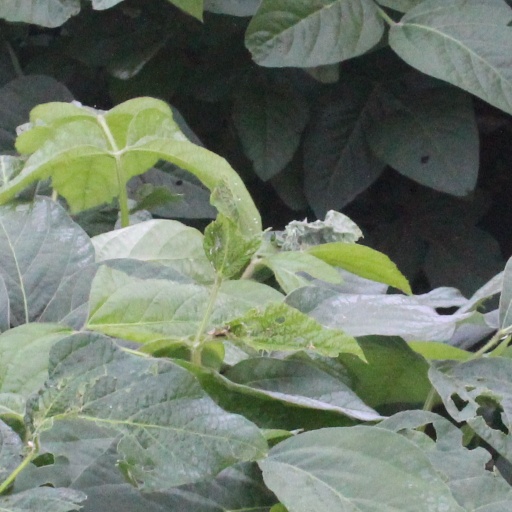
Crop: soybean